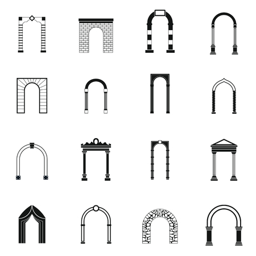
arch set icons in simple style for any design